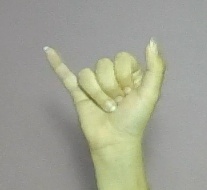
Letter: ya